Samovar

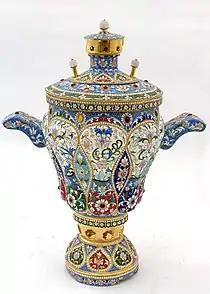

A Samovar typically is made of iron, copper, polished brass, bronze, silver, gold, tin, or nickel — and consists of a body, base and chimney, cover and steam vent, handles, tap and key, crown and ring, chimney extension and cap, drip-bowl, and teapot. The body shape can be an urn, krater, barrel, cylinder, or sphere. Sizes and designs vary, from very large capacity to smaller family-sized vessels, holding , and those of a modest size.